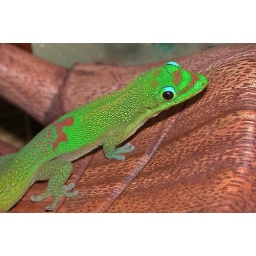
In a little shop in Kona, ran into this guy walking around on a carved wooden hand.